Hurricane Ophelia (2011)

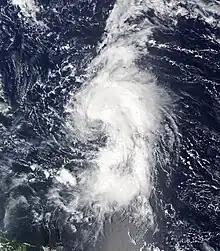
Satellite image of a tropical cyclone in open water. Cloud activity stretches three-fourths the way around the cyclone, and the center is partially exposed.

Tropical Storm Ophelia continued to intensify as it moved west-northwest. Curved convective bands became prominent in the northern semicircle of the cyclone, and deep convection developed near the center. This intensification trend was short-lived, however, as increased wind shear from a nearby upper-level low caused the low-level center to become partially exposed. Despite the poor presentation on satellite imagery, data from a nearby buoy revealed that the system was stronger than previously thought, with maximum sustained winds of on September 22. As the upper-level low moved closer to Ophelia, inducing increasingly unfavorable shear on the storm, it caused the low-pressure area to become completely void of thunderstorms. While deep convection waned significantly early on September 23, it made a comeback by that afternoon, and an Air Force Reserve reconnaissance aircraft found winds in the system, much stronger than the intensity of the system was assessed with before the flight. This intensity did not maintain long as the cloud pattern once again became disorganized. The low-level center became exposed once again during the pre-dawn hours of September 25, and without the return of organized shower and thunderstorm activity, led to the NHC declaring Ophelia as a remnant area of low pressure, while situated east of the northern Leeward Islands.